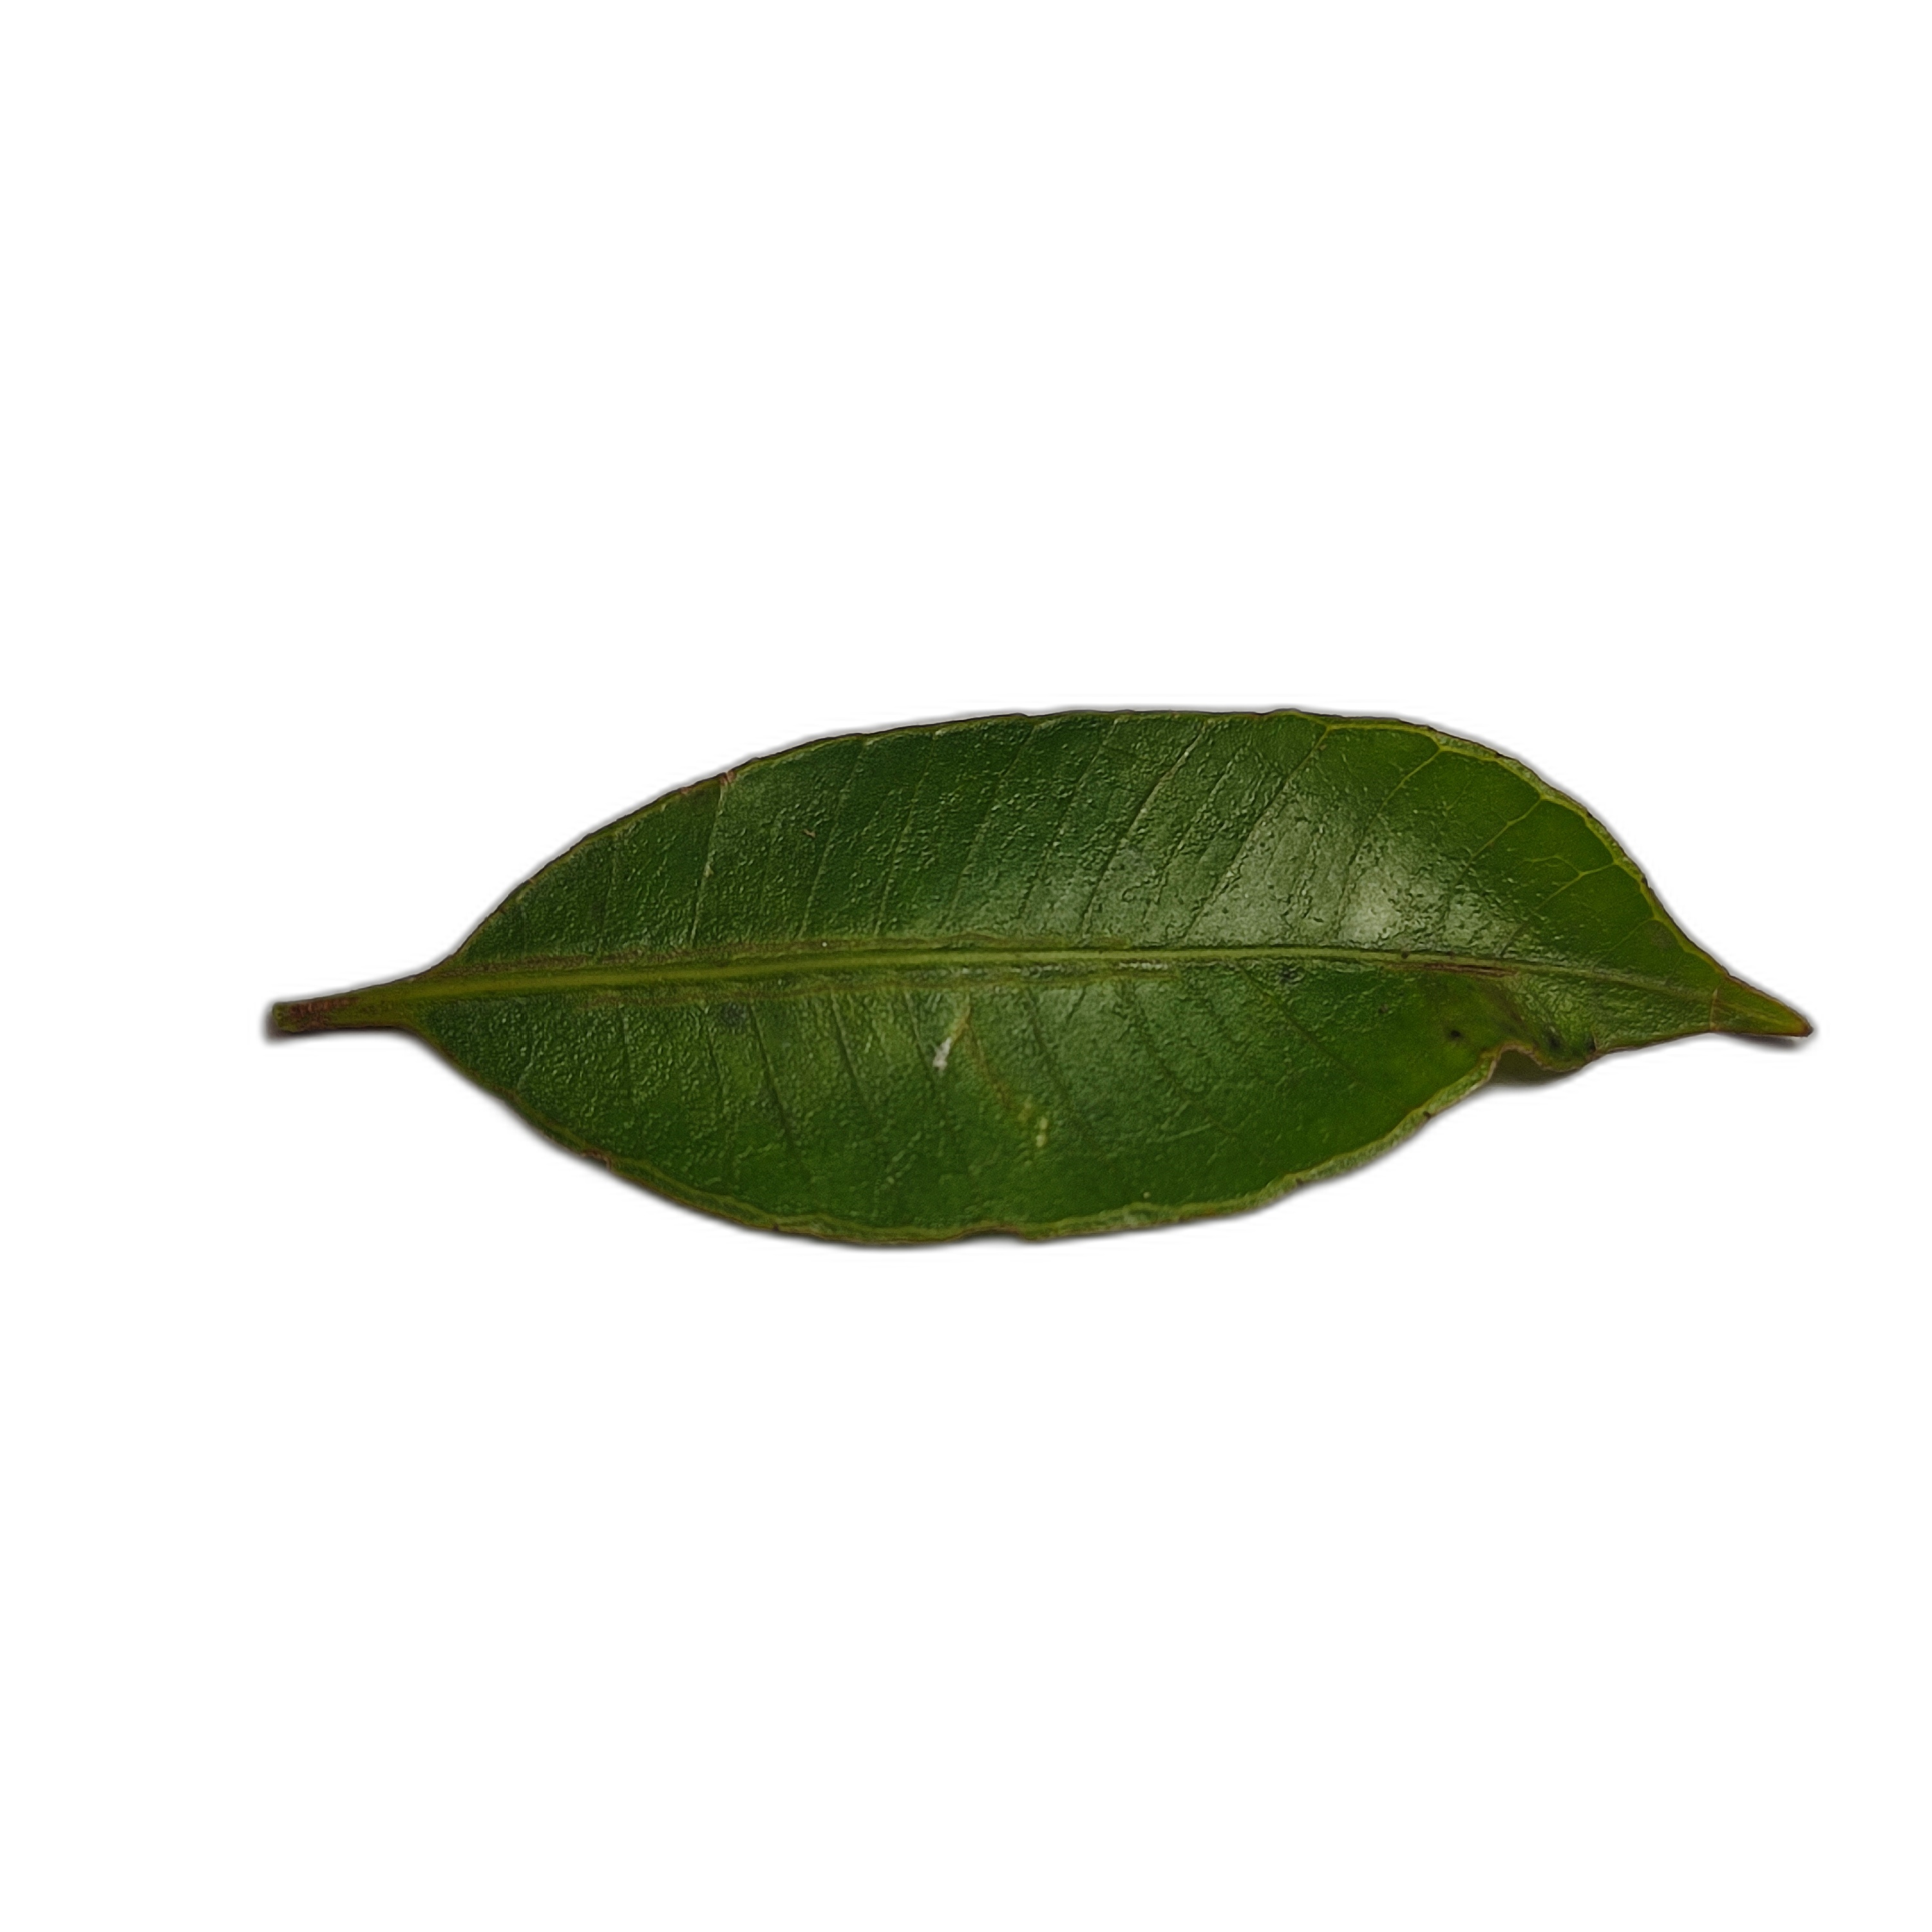
Label: healthy